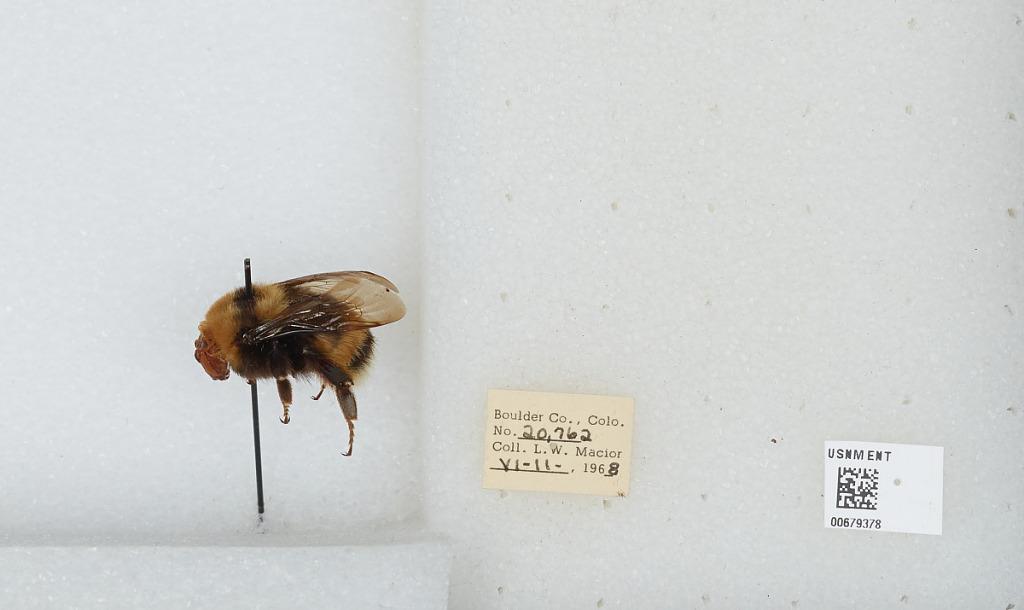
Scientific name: Bombus (Bombus) occidentalis Greene
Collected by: L. Macior
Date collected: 1968-6-11
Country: United States
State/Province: Colorado
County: Boulder
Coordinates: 40.015, -105.27